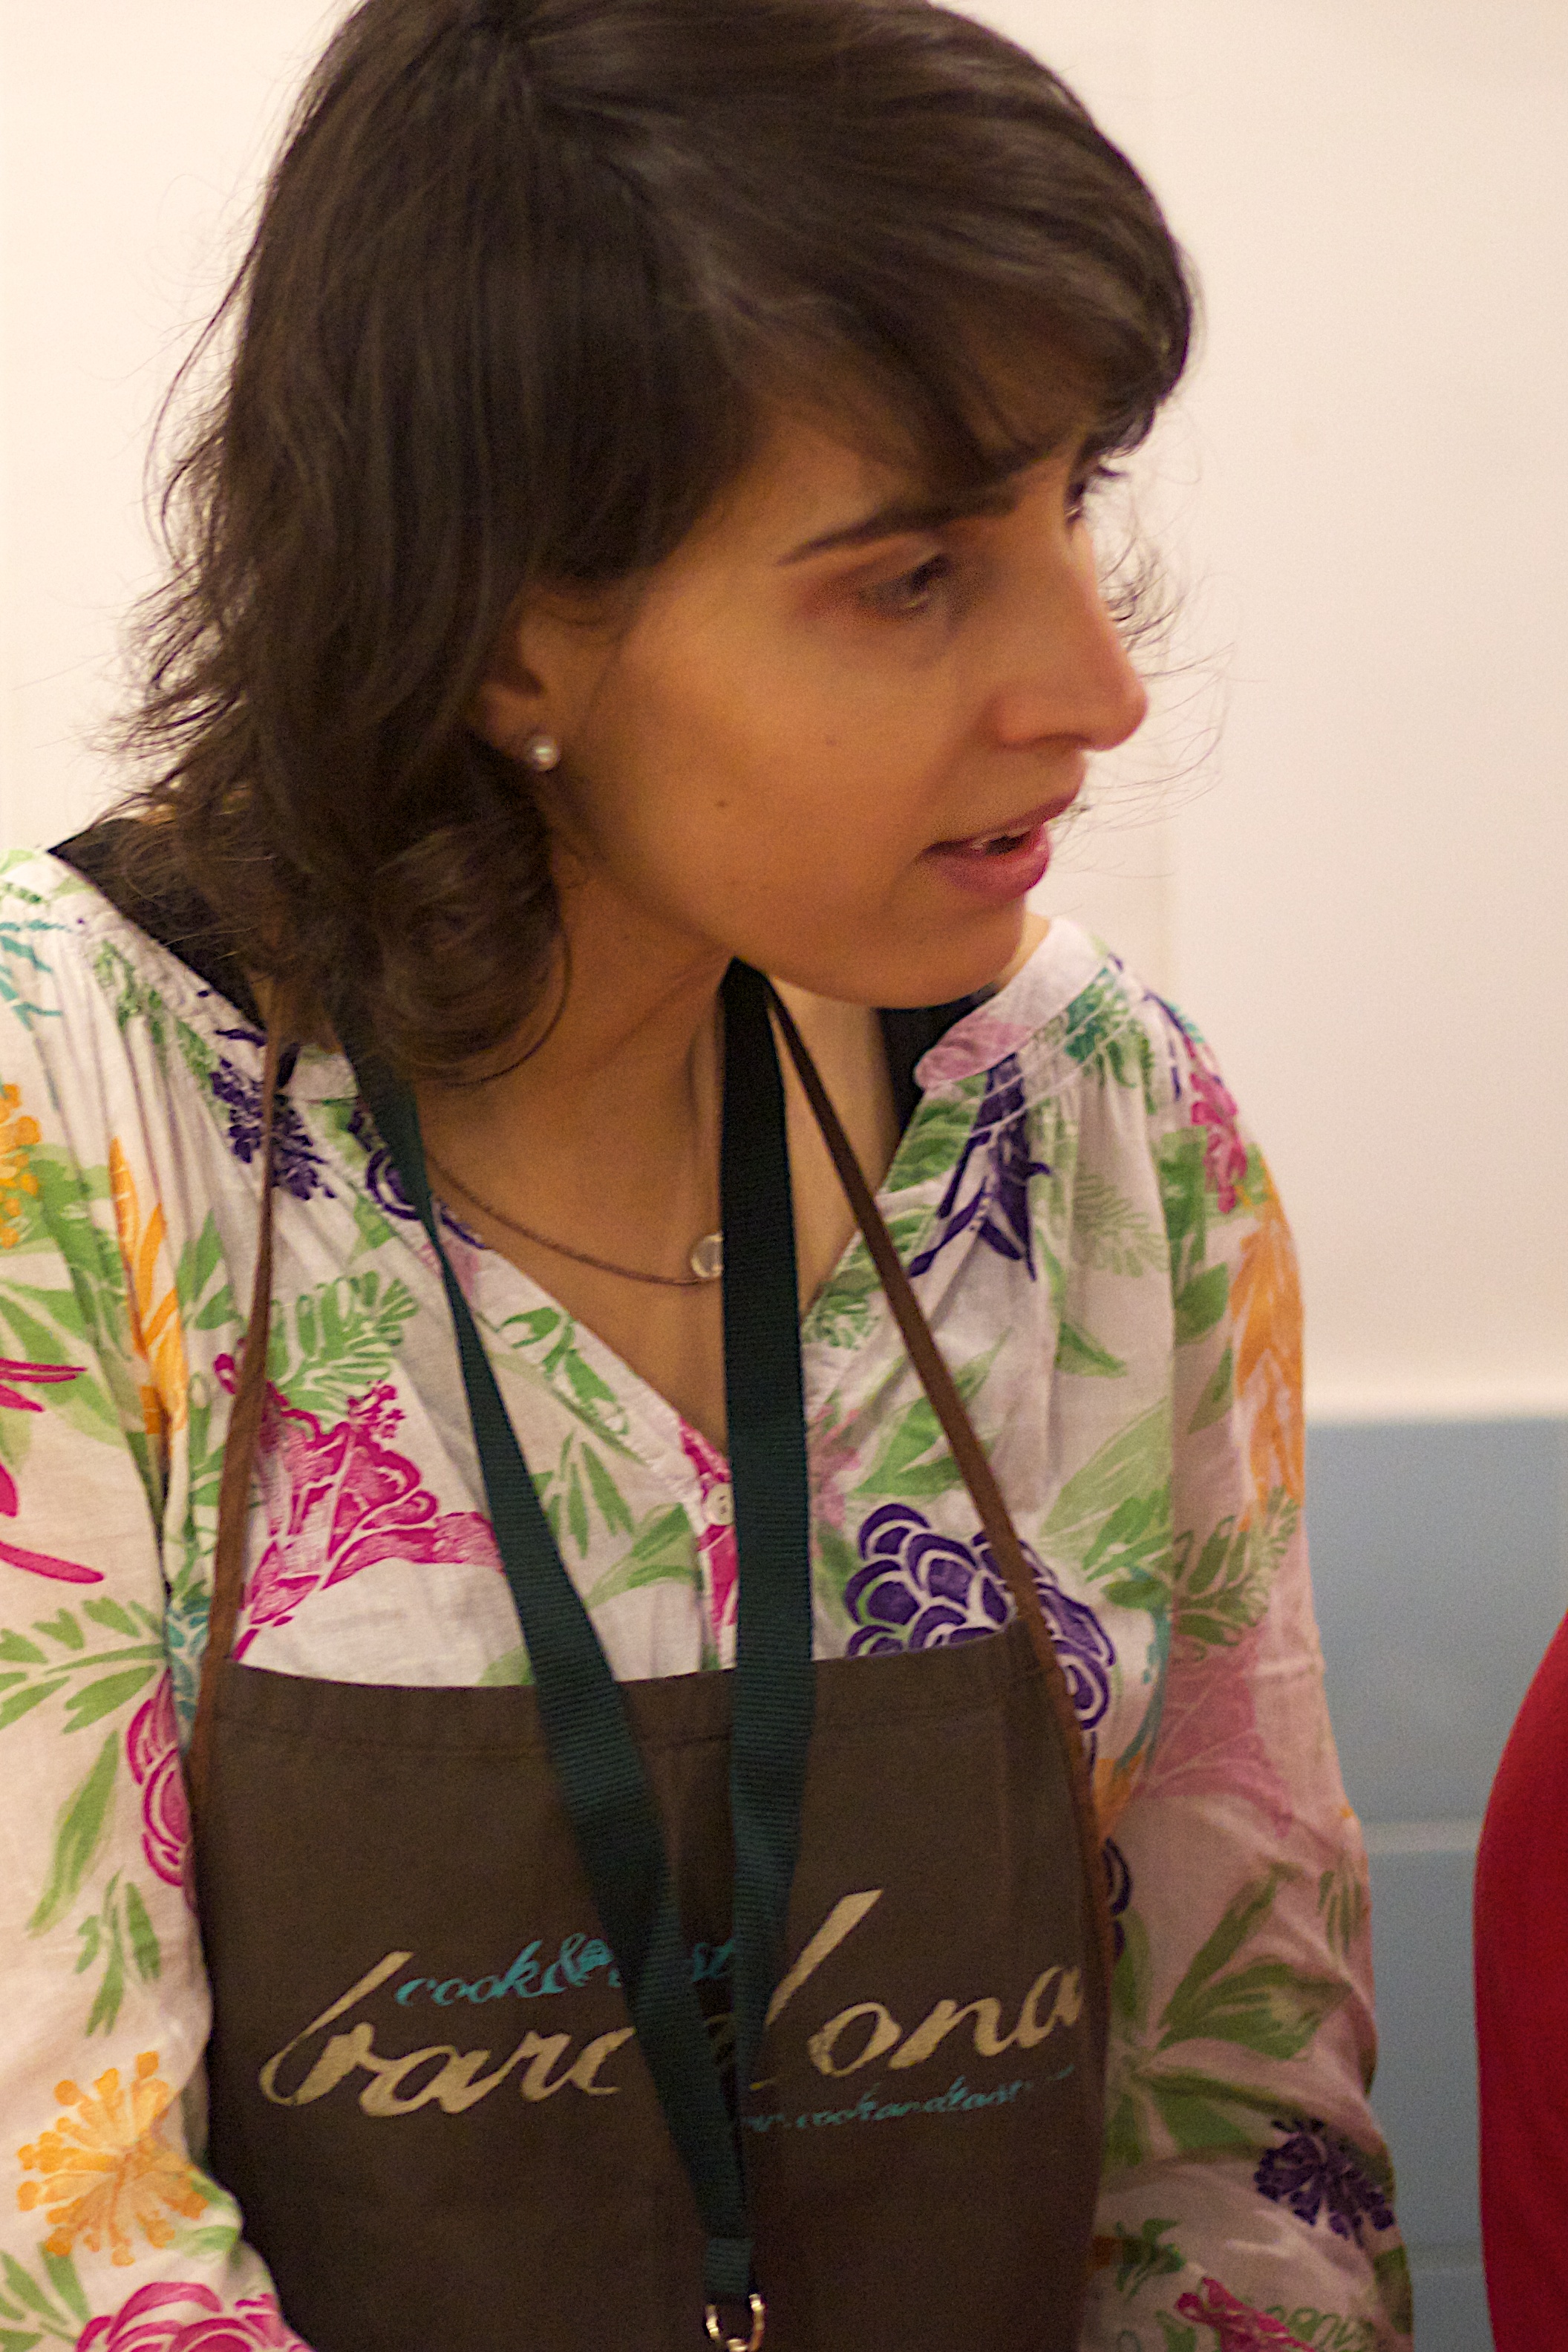
person, girl, hair, model, spring, child, fashion, clothing, lady, hairstyle, dress, beauty, costume, oet10, photo shoot